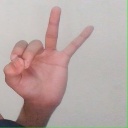
अक्षर: ण